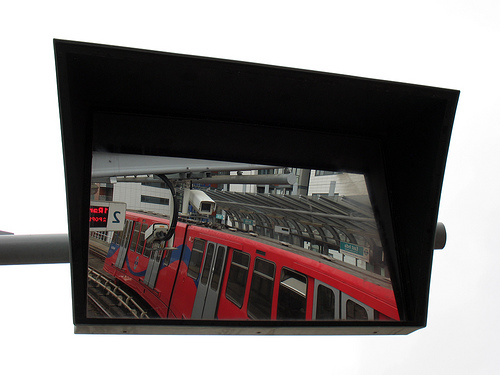
A view of a train in a mirror.

A mirror shot of a train waiting at the station.

A long red train is sitting on some tracks